Jonathan Tucker

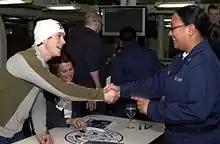
Tucker (left) and Serena Scott Thomas on the aircraft carrier USS "Nimitz" greeting sailors to promote the film "Hostage" in March 2005

In 2008, he was cast in "The Ruins", a thriller based on the novel by Scott Smith and directed by Carter Smith.